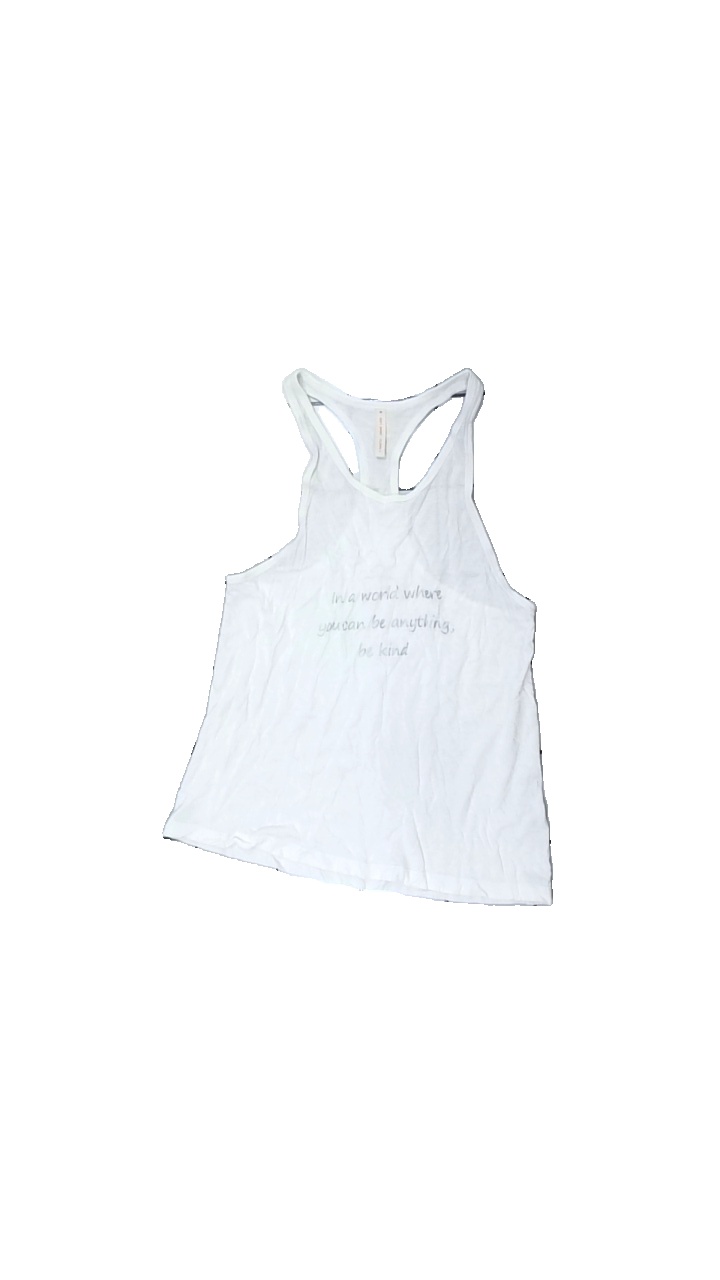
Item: Tank Top (Ladies)
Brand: Filippa K
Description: vitt linne med text på
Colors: White
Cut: Regular
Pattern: Other
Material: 52% viscose 48% cotton
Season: Summer
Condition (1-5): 5
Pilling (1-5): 5
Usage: Reuse
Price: <50